Lola B02/00

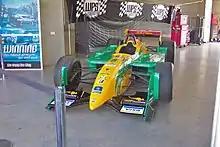
2006 Team Australia Lola B02/00 Champ Car chassis

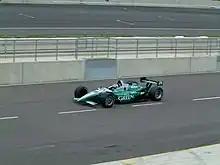
Lola B02/00 chassis practicing for the 2002 Sure for Men Rockingham 500

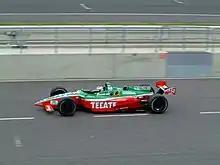
Adrian Fernández's 2002 Lola chassis

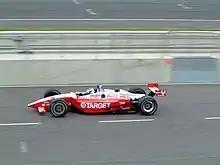
Scott Dixon's 2002 Lola Chassis

The Lola B02/00 is a highly successful open-wheel racing car chassis designed and built by Lola that competed in the CART (and later Champ Car) series, between 2002 and 2006. It was extremely competitive and incredibly dominant chassis; going on to win 4 constructors' titles, 4 drivers' titles, and claiming a total of 73 race wins over four seasons. It was eventually succeeded by the Panoz DP01 chassis in 2007.